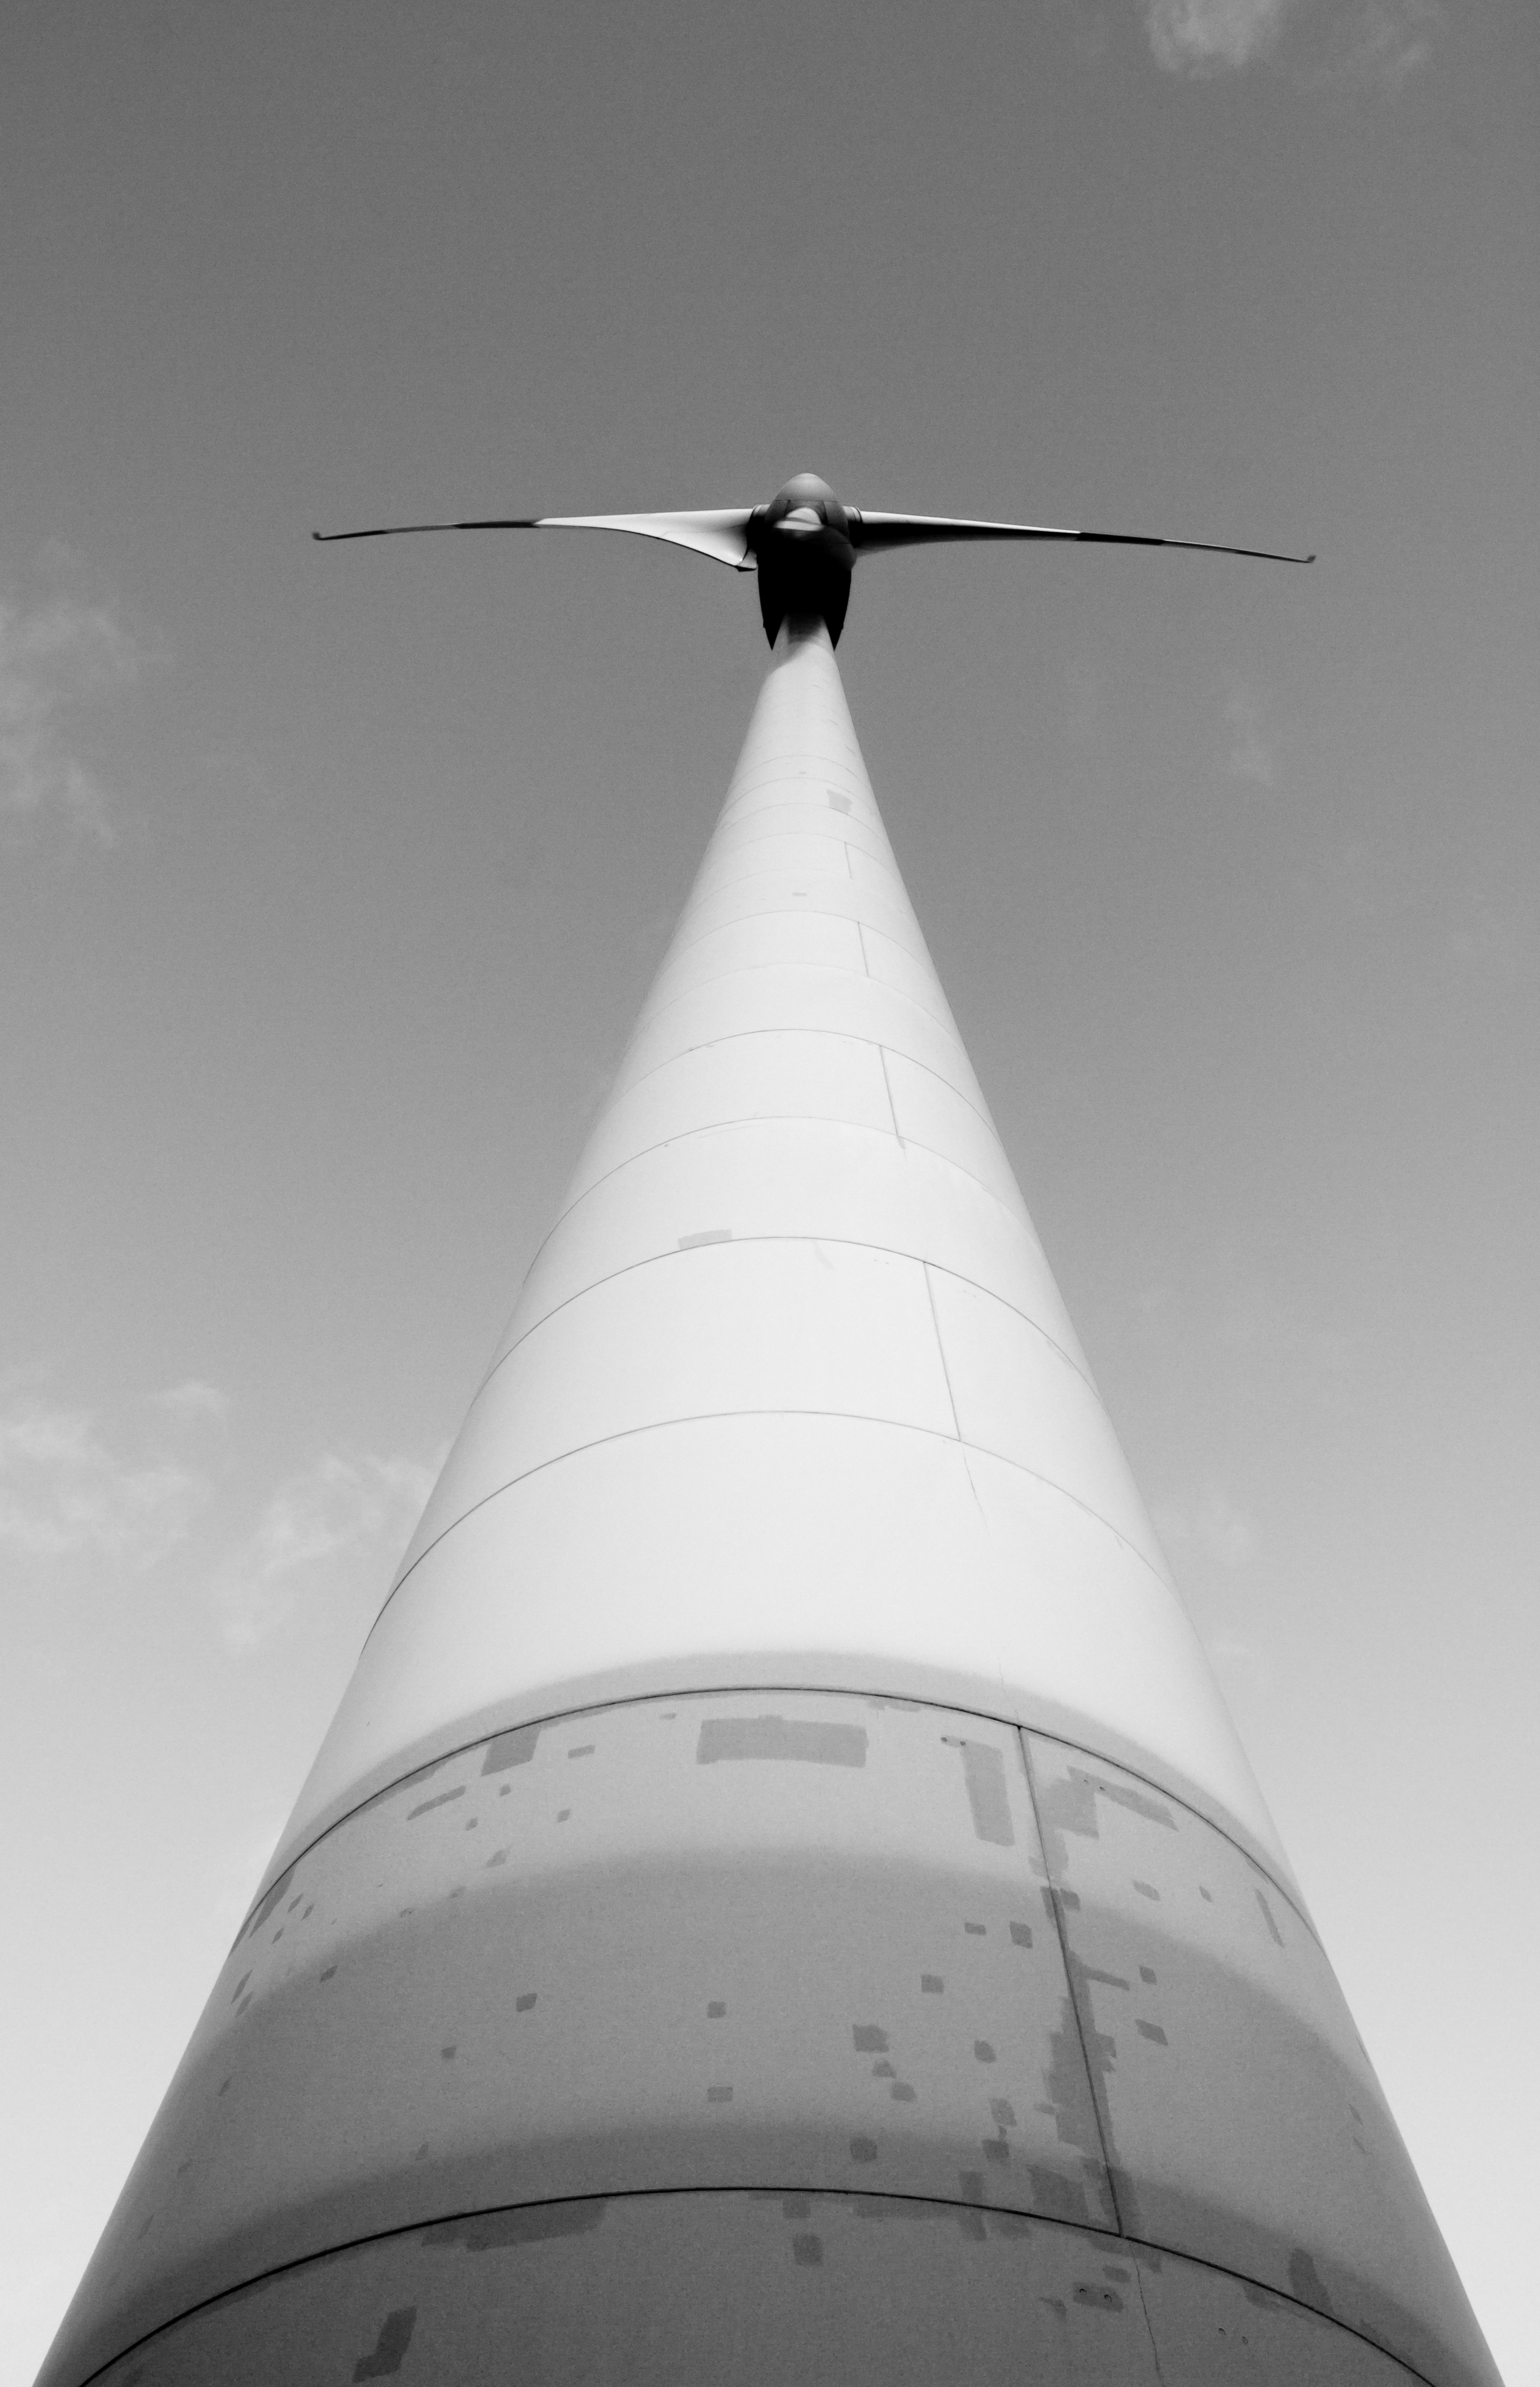
wing, black and white, architecture, white, wind, airplane, aircraft, vehicle, tower, aviation, flight, monochrome, pinwheel, wind energy, mill, shape, jet aircraft, monochrome photography, atmosphere of earth, aircraft engine